Fiesta (1947 film)

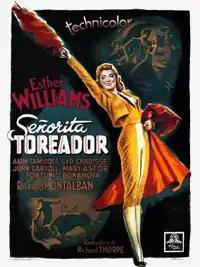
French theatrical release poster

Fiesta is a 1947 American Technicolor musical drama film directed by Richard Thorpe and starring Esther Williams, Ricardo Montalbán, Mary Astor and Cyd Charisse. It was released by Metro-Goldwyn-Mayer. The screenplay was written by George Bruce and Lester Cole.